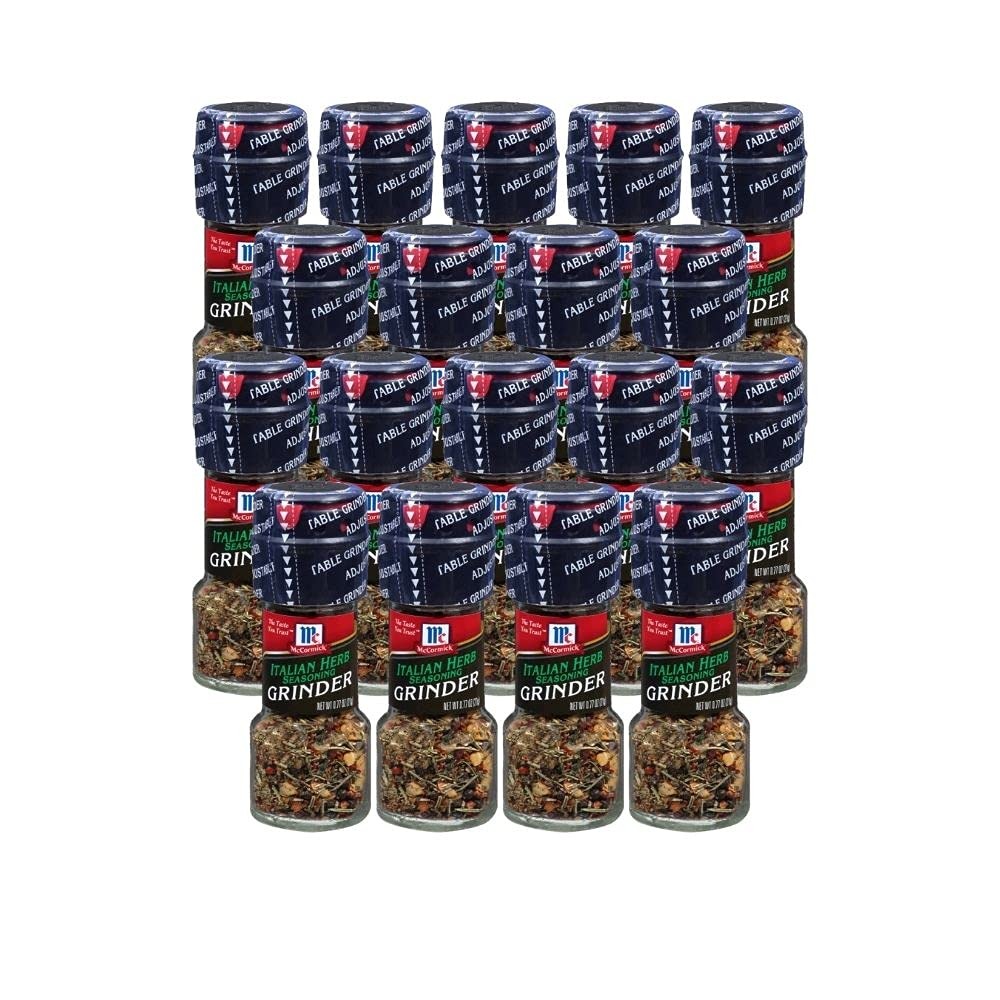
Item Name: McCormick Grinder Italian Herb Seasoning 0.77 Ounce (Pack of 18)
Value: 13.86
Unit: Ounce

Price: 2.475